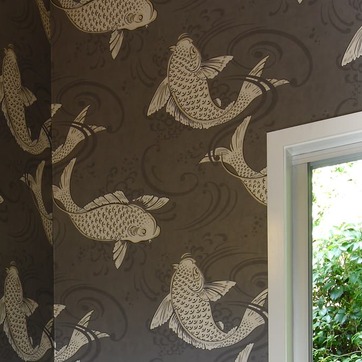
Material: wallpaper